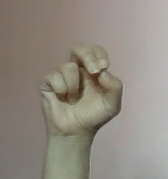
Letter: gaaf